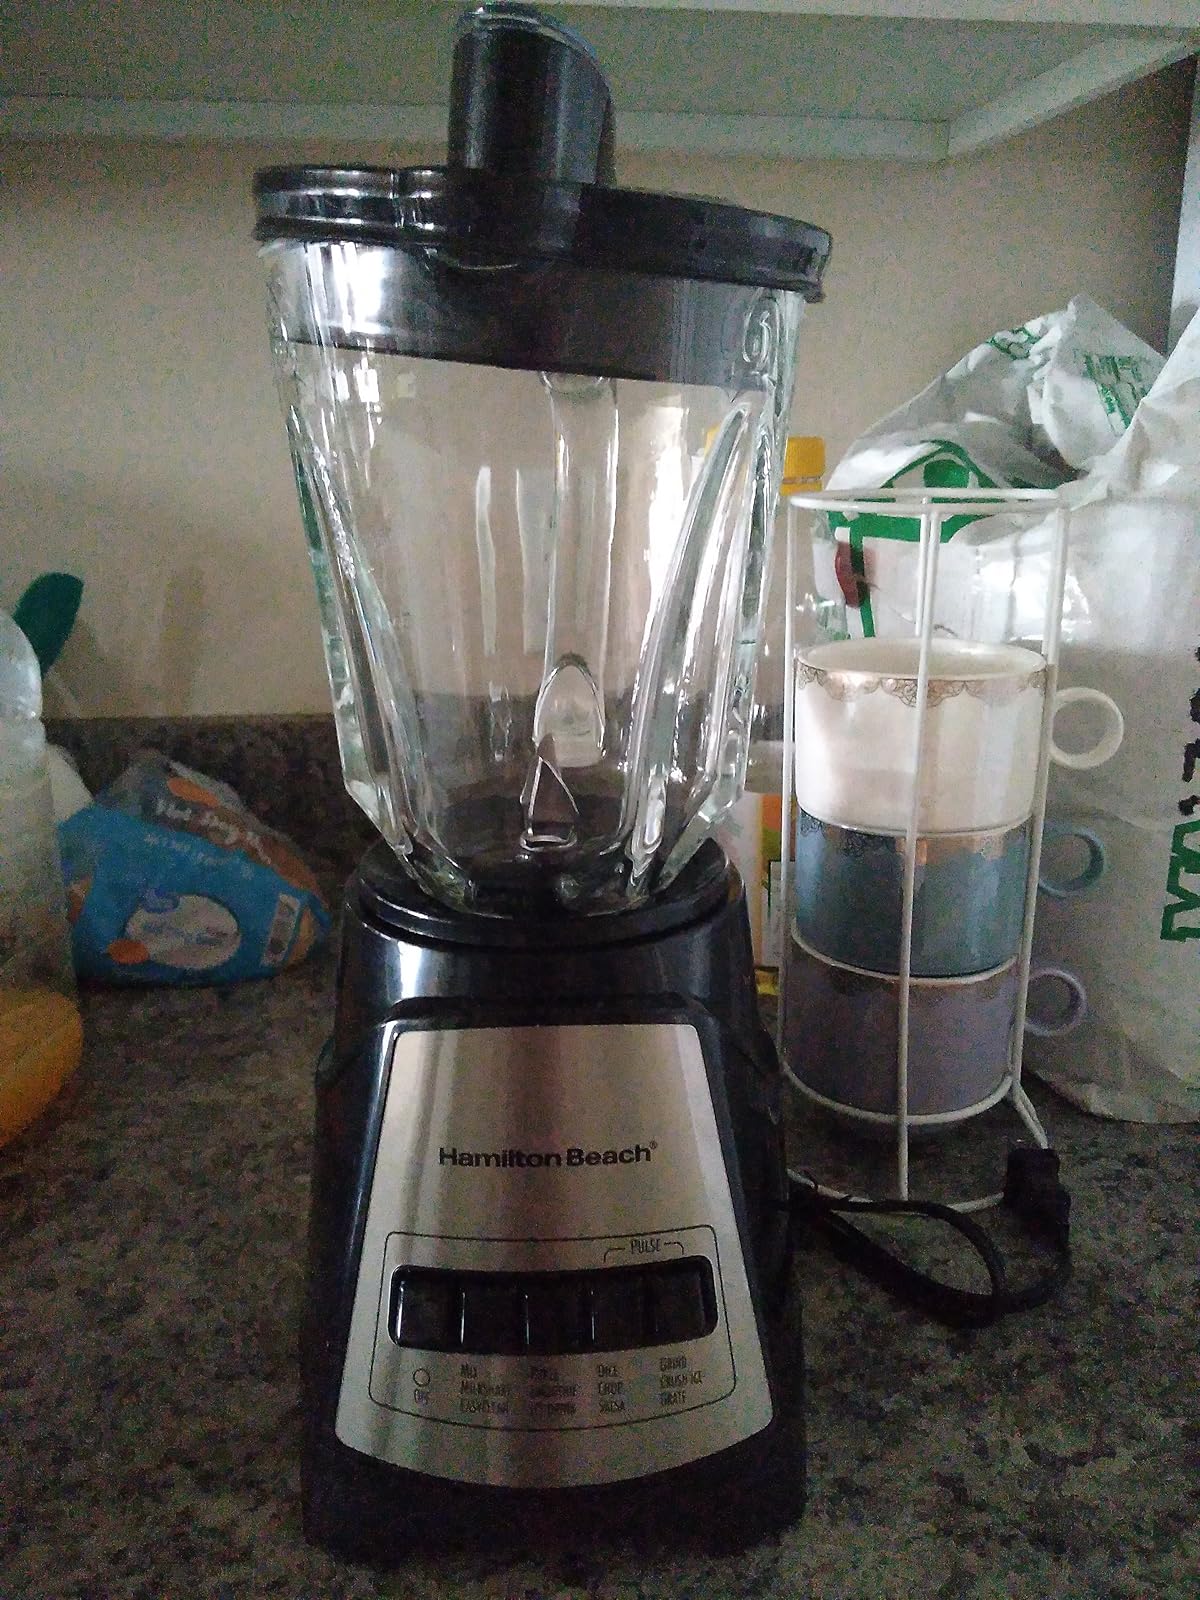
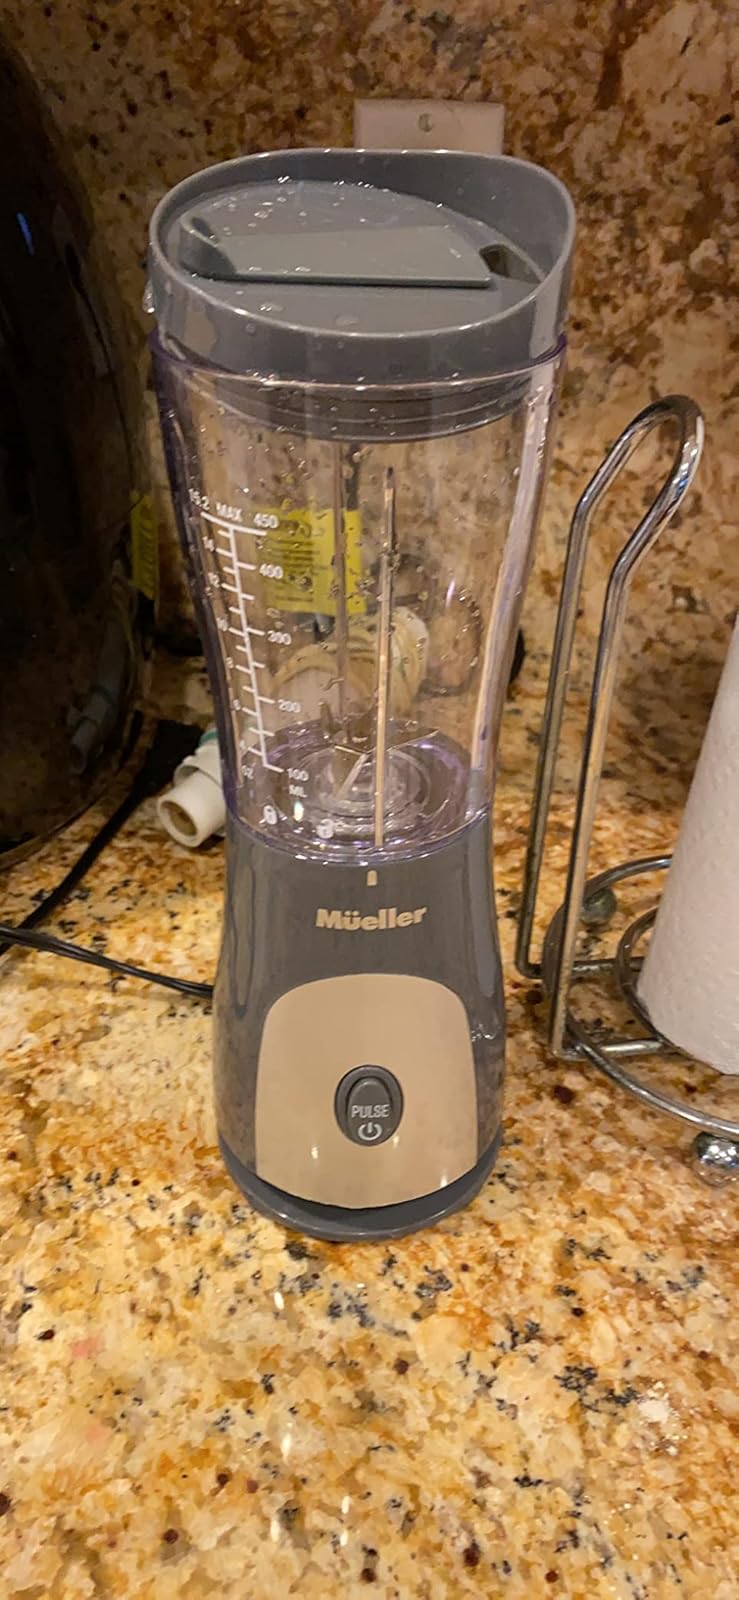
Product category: items_blender
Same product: no